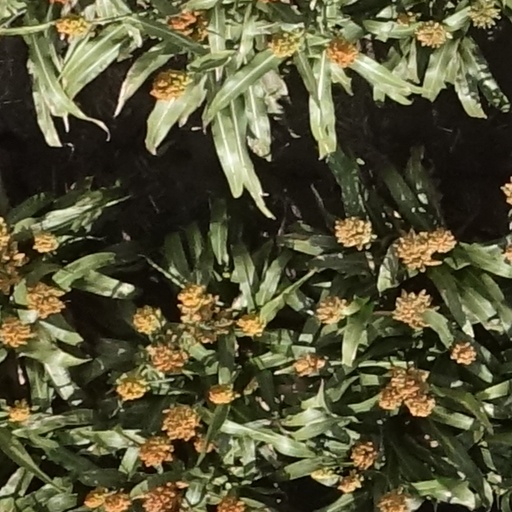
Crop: sorghum